Dongyin

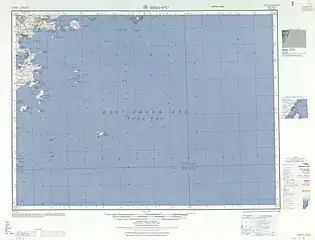
Map including Dongyin (labelled as Tung-yin Shan ) and Dongsha/Tung Sha (AMS, 1953)

Dongyin Township is named after Dongyin Island (Tungyin Island), the main island of the township. The Wade-Giles derived English language names for Dongyin derived from the name " are Tungyin and Tung-yin.